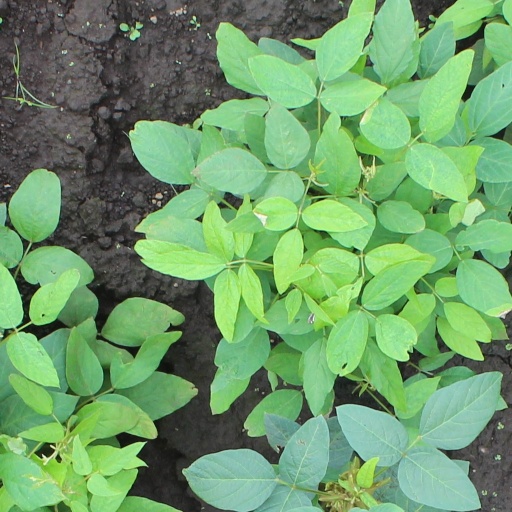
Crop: soybean